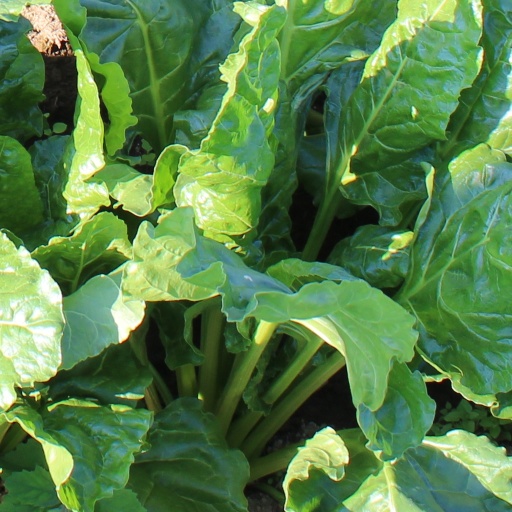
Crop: sugar beet